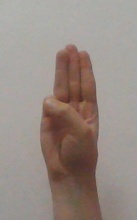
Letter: thaa